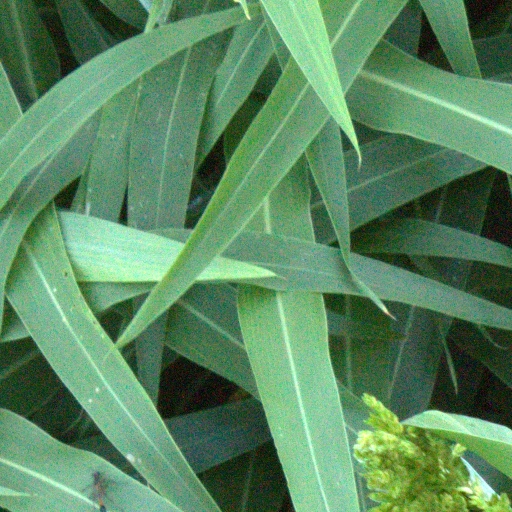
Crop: sorghum